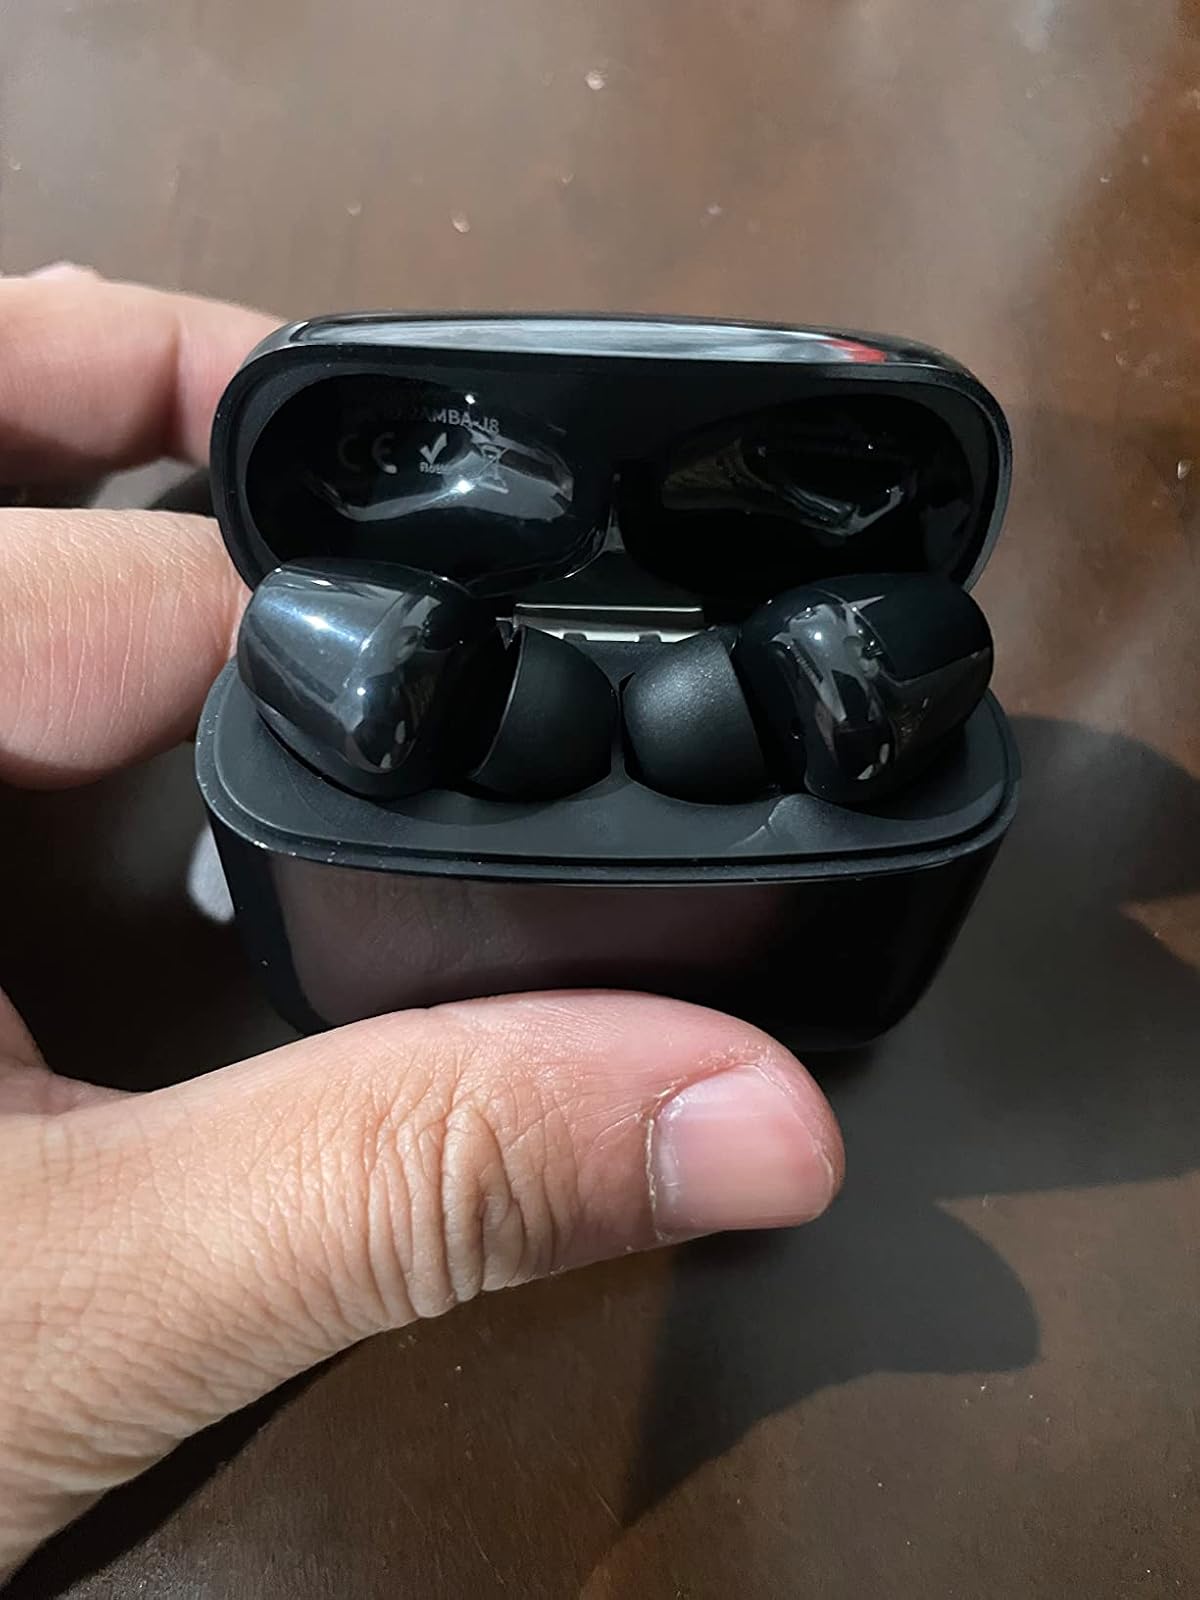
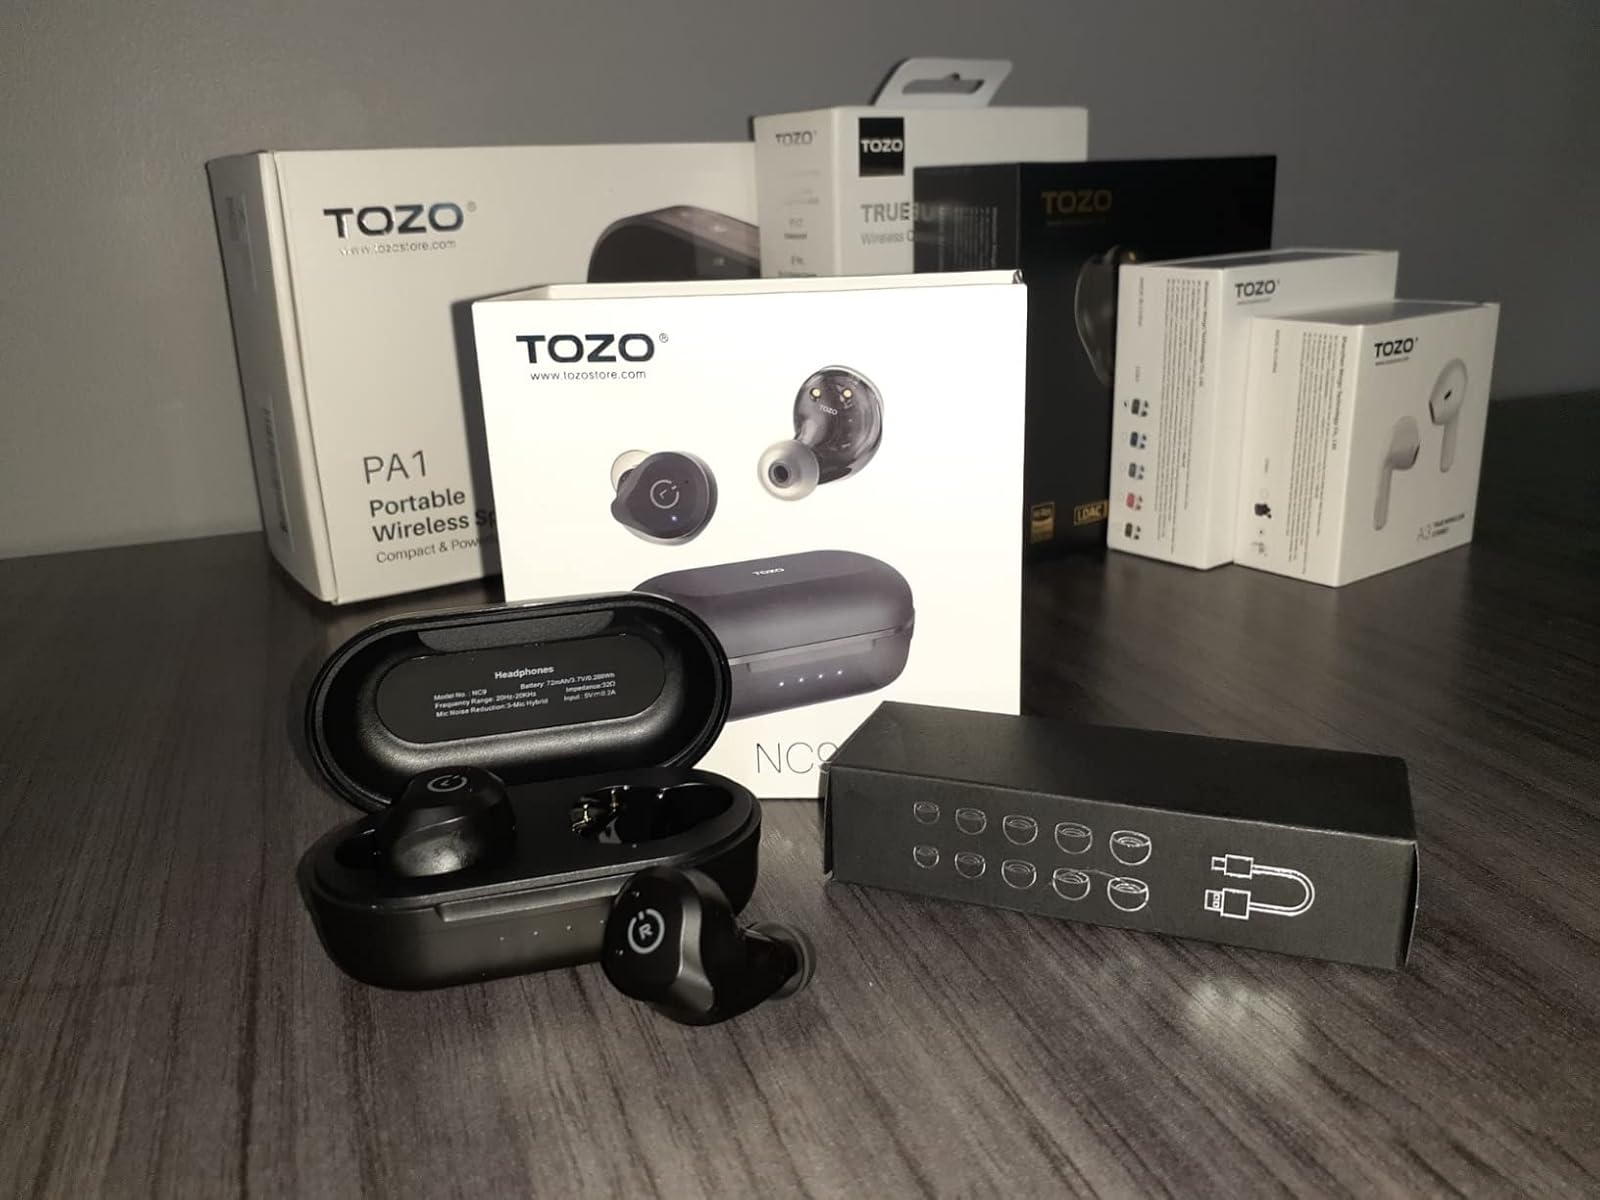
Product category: earbuds
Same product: no